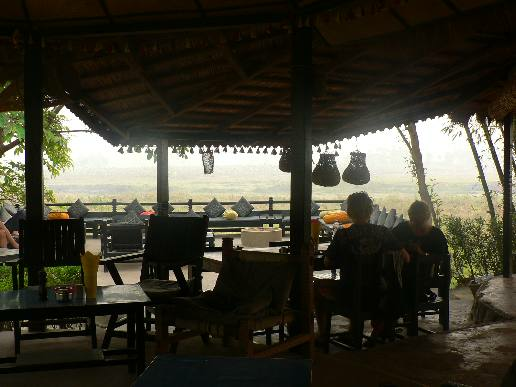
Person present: Yes